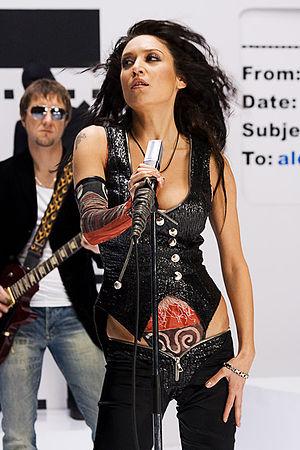
Alena Vinnitskaya est née le 27 décembre 1974 à Kiev. Elle est auteur et interprète de chansons dans le style pop rock. Elle a également été l'un des premiers membres du groupe pop féminin russo-ukrainien VIA Gra. Elle vit et travaille en Ukraine où elle a un grand succès. Elle écrit et interprète des chansons en russe.